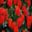
Label: tulip